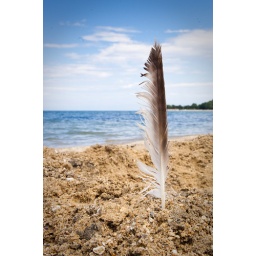
Feather in the sand on the beach